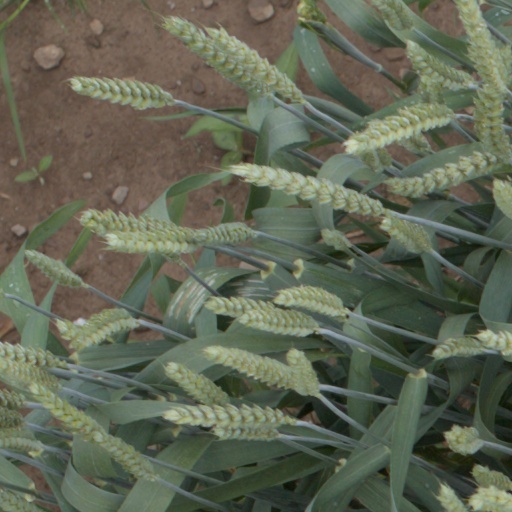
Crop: wheat